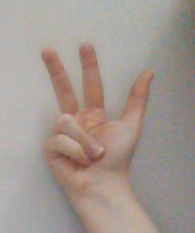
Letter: al